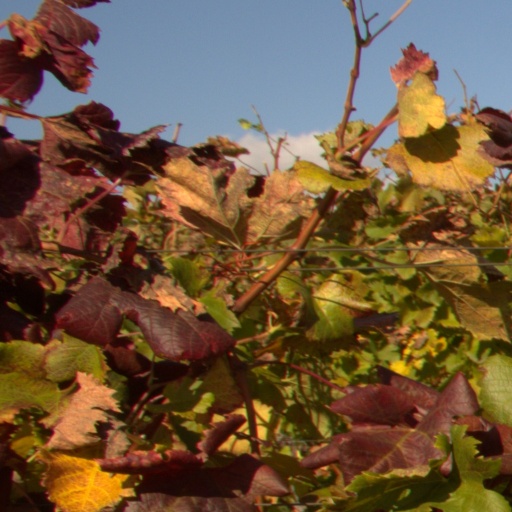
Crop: grape